Alibag

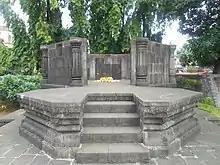
Kanhoji Angre Samadhi

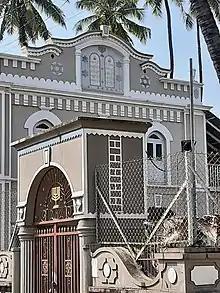
Magen Aboth Jewish Synagogue, Alibaug

Alibag houses a magnetic observatory that was set up in 1904. It serves as one of the significant observatories forming part of a global network now run by Indian Institute of Geomagnetism. The observatory has two buildings; the first building has magnetometers that record changes occurring in the geomagnetic fields. The second building consists of precision recording instruments, which give data about geomagnetic storms caused by solar storms which are shared with other countries.